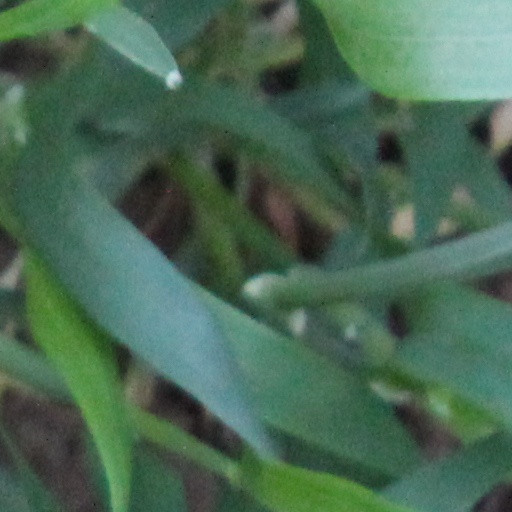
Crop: wheat